Sprint canoe

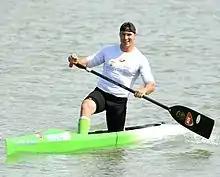
Sprint canoe

A sprint canoe is a canoe used in International Canoe Federation canoe sprint. It is an open boat propelled by one, two or four paddlers from a kneeling position, using single-bladed paddles. The difficulty of balance can depend on how wide or narrow the canoe is, although regularly the less contact a canoe has with the water the faster it goes. This makes the narrower boats much faster and popular when it comes to racing.